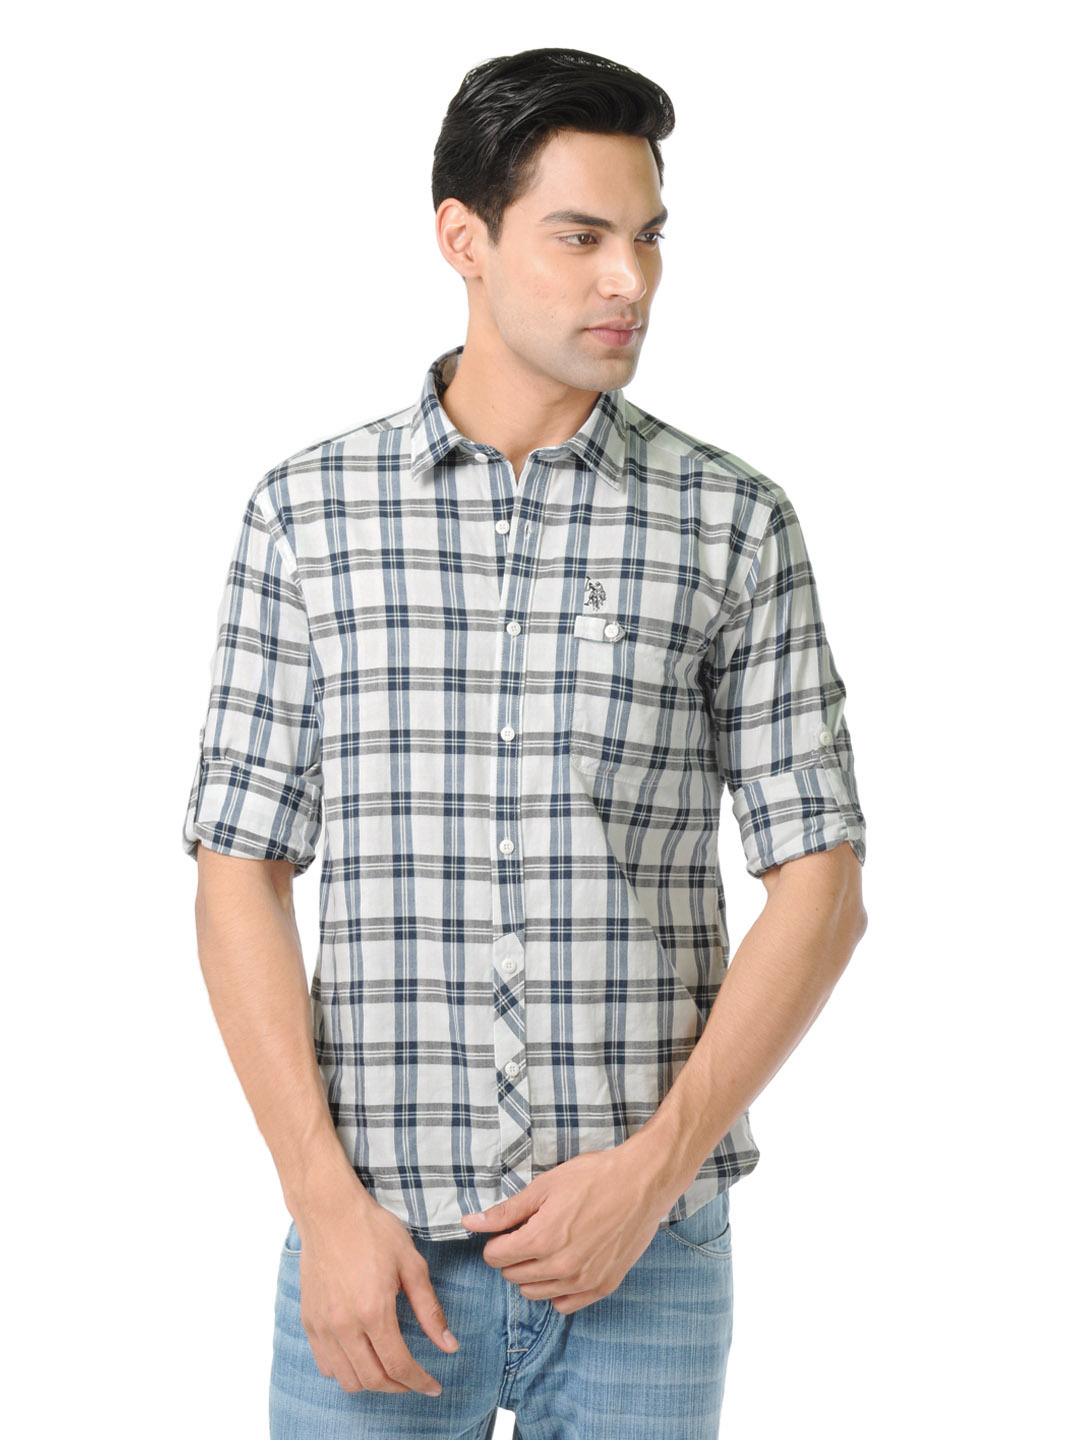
U.S. Polo Assn. Denim Co. Men Checks White Shirt
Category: Apparel / Topwear / Shirts
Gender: Men
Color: White
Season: Fall 2012
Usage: Casual